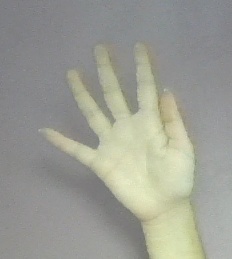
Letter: sheen